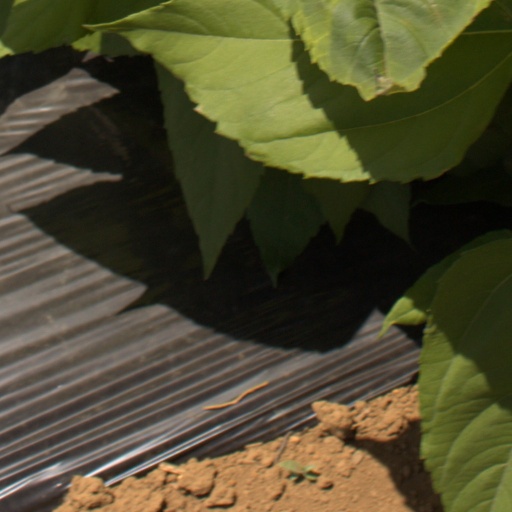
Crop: Jerusalem artichoke